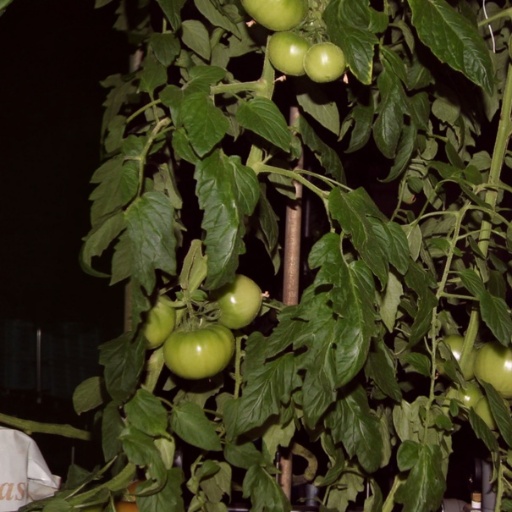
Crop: tomato